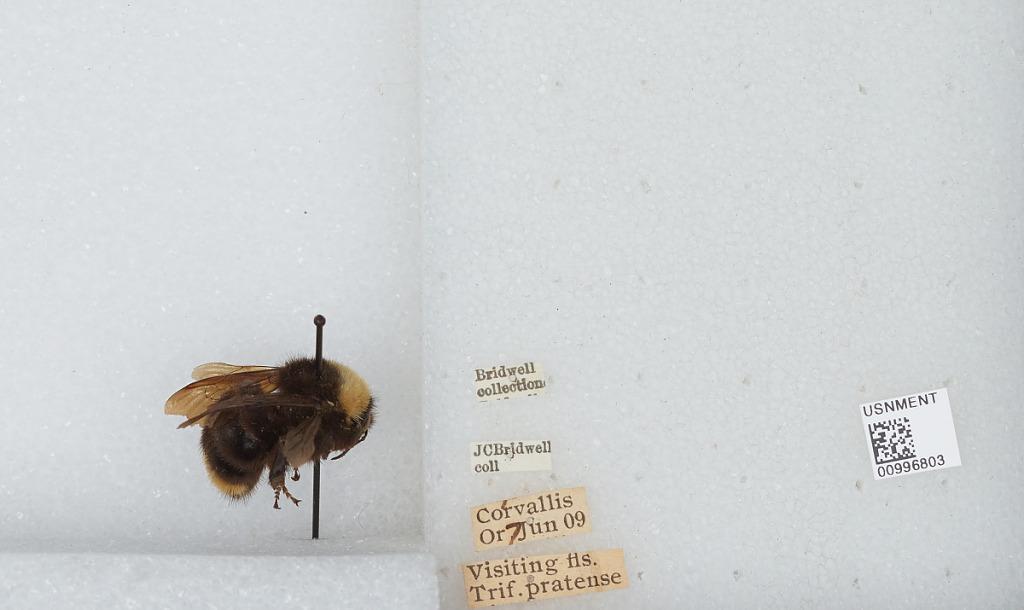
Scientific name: Bombus (Fervidobombus) californicus Smith
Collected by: J. Bridwell
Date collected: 1909-6-7
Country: United States
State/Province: Oregon
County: Benton
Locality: Corvallis
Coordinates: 44.5667, -123.283